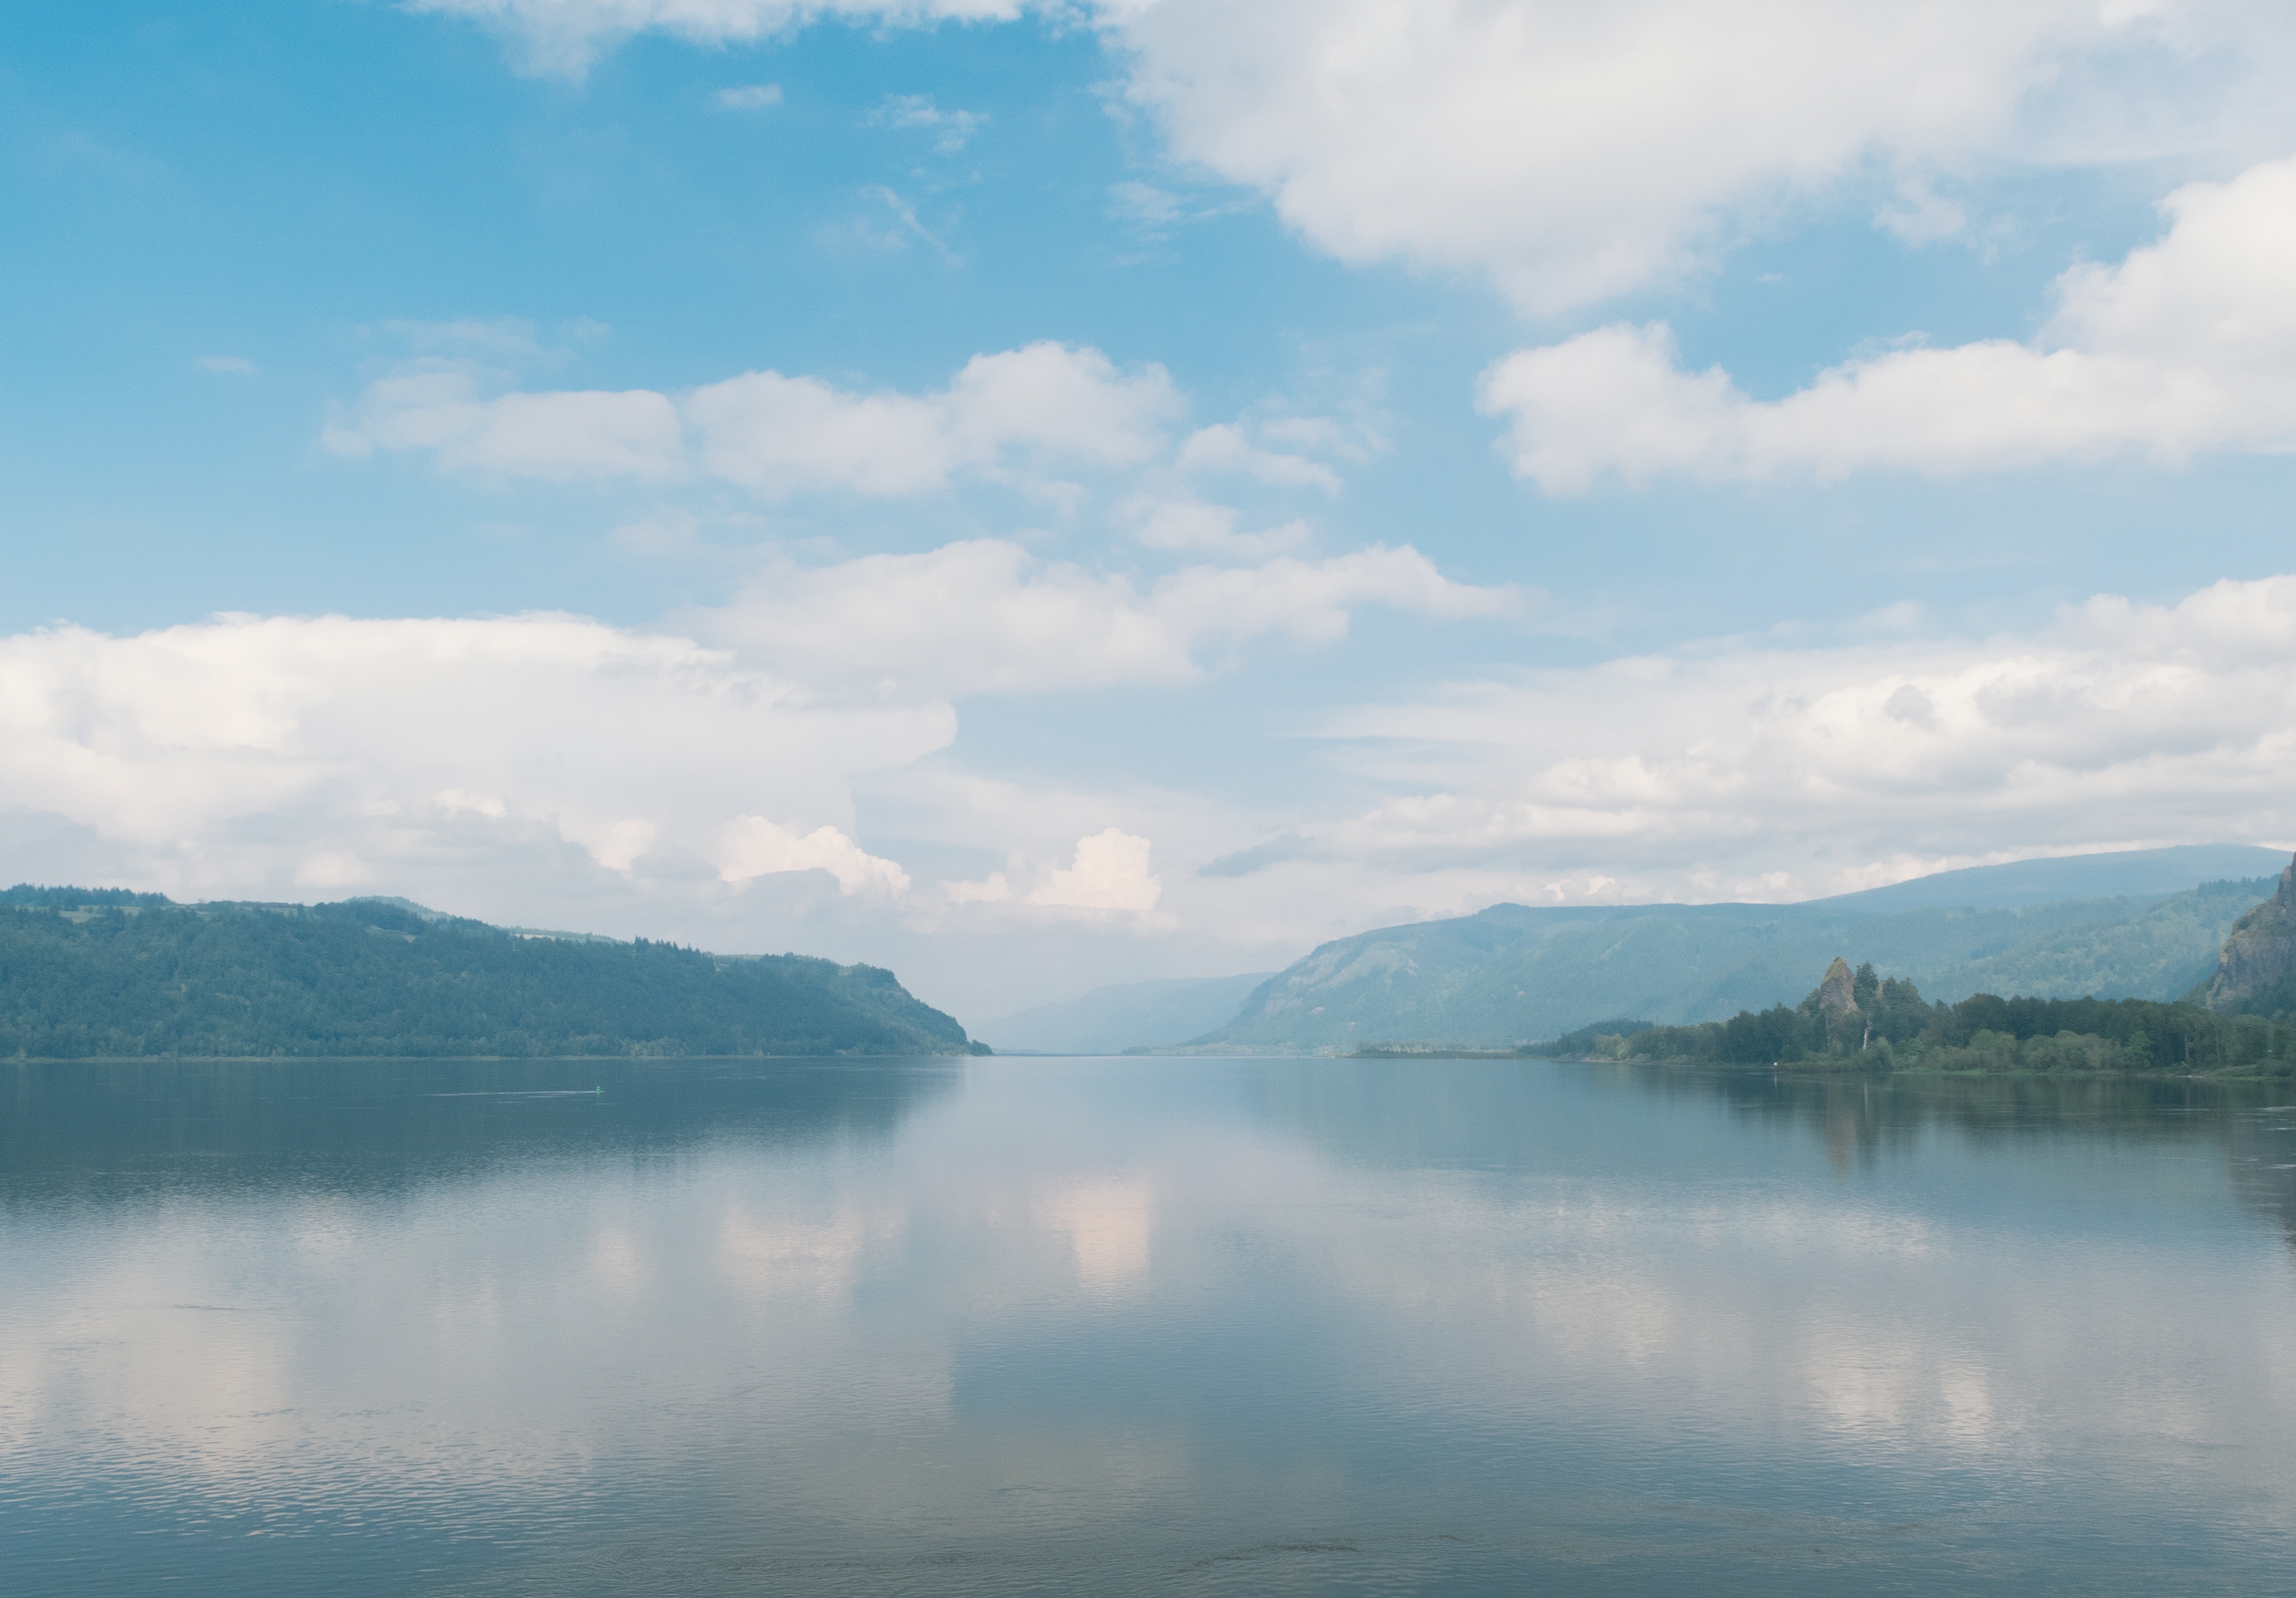
landscape, sea, water, nature, mountain, cloud, sky, mist, morning, lake, dawn, river, mountain range, reflection, fjord, reservoir, highland, body of water, loch, meteorological phenomenon, atmospheric phenomenon, mountainous landforms